Jack Wouterse

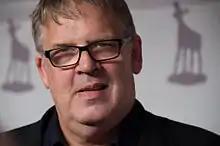
Wouterse in 2011

Jack Wouterse (born 17 June 1957 in Soest) is a Dutch actor. His career as a movie actor took off with his role in the 1992 film "The Northerners", directed by Alex van Warmerdam. Wouterse made his international debut in an episode of the TV series "Band of Brothers". He frequently worked with murdered Dutch director Theo van Gogh.